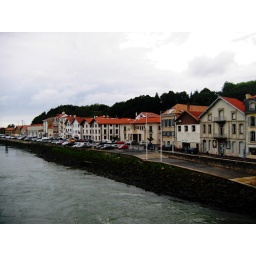
A view of some houses and buildings that line up the Aturri river in Baiona, Euskal Herria.